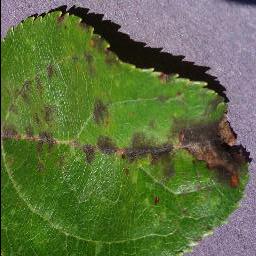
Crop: apple
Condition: scab